San Pedro y San Pablo Asistencia

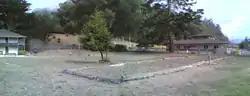
The perimeter of the outpost's foundation is outlined with logs.

The San Pedro y San Pablo Asistencia is an asistencia or "sub-mission" to Mission San Francisco de Asís in the San Pedro Valley in Pacifica, California. Established in 1786 at the Ohlone village of "Pruristac", the site is located within the bounds of the Rancho San Pedro (home to the Sánchez Adobe).